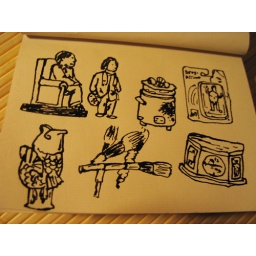
Objects in cat street